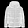
Label: Coat